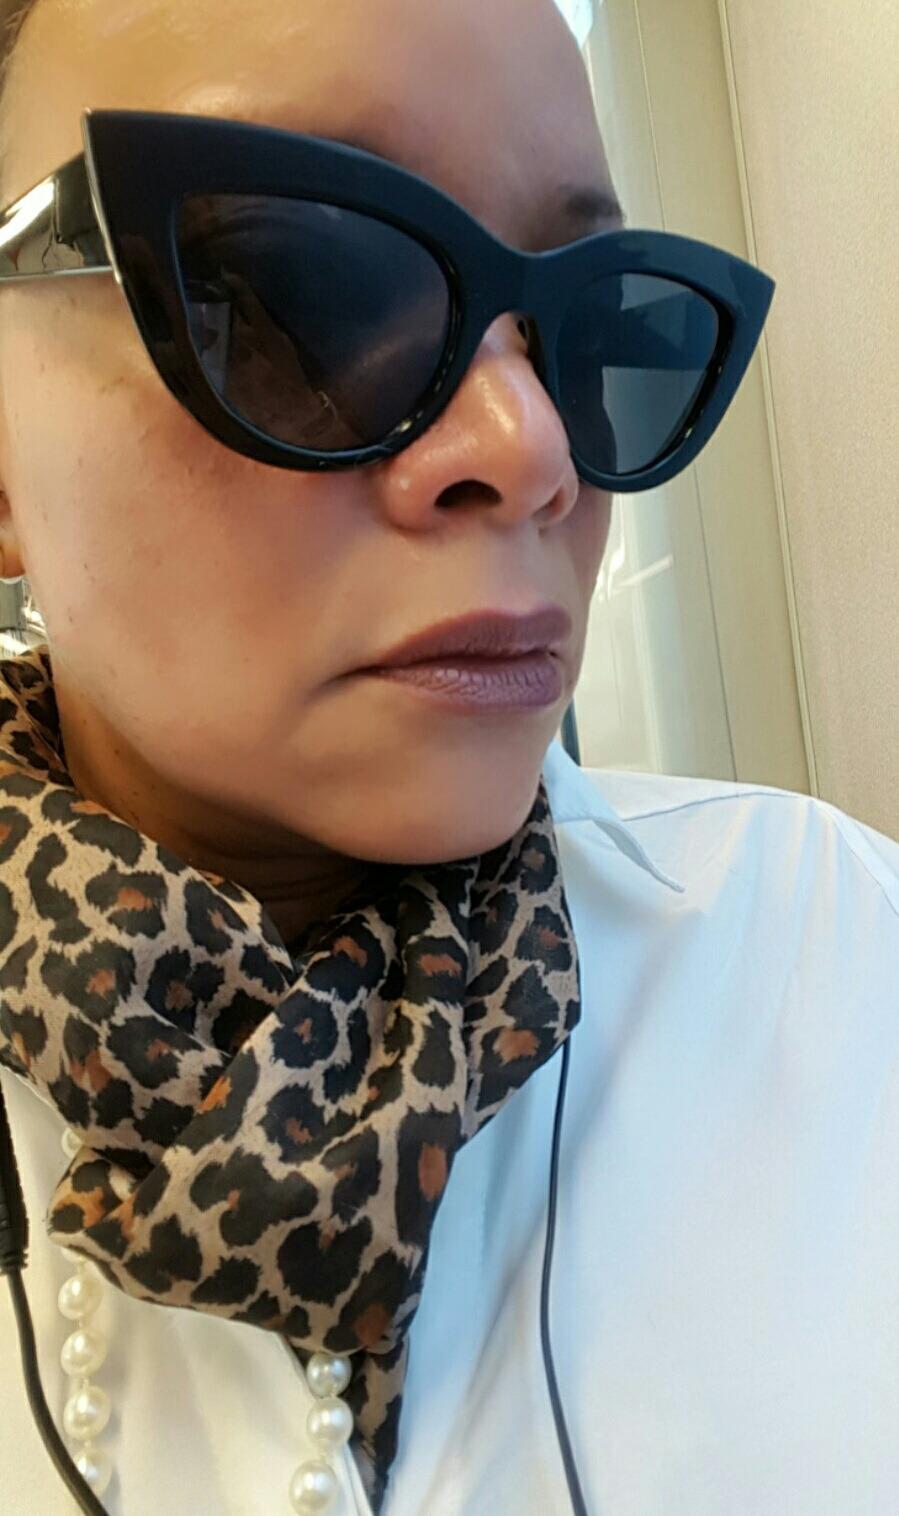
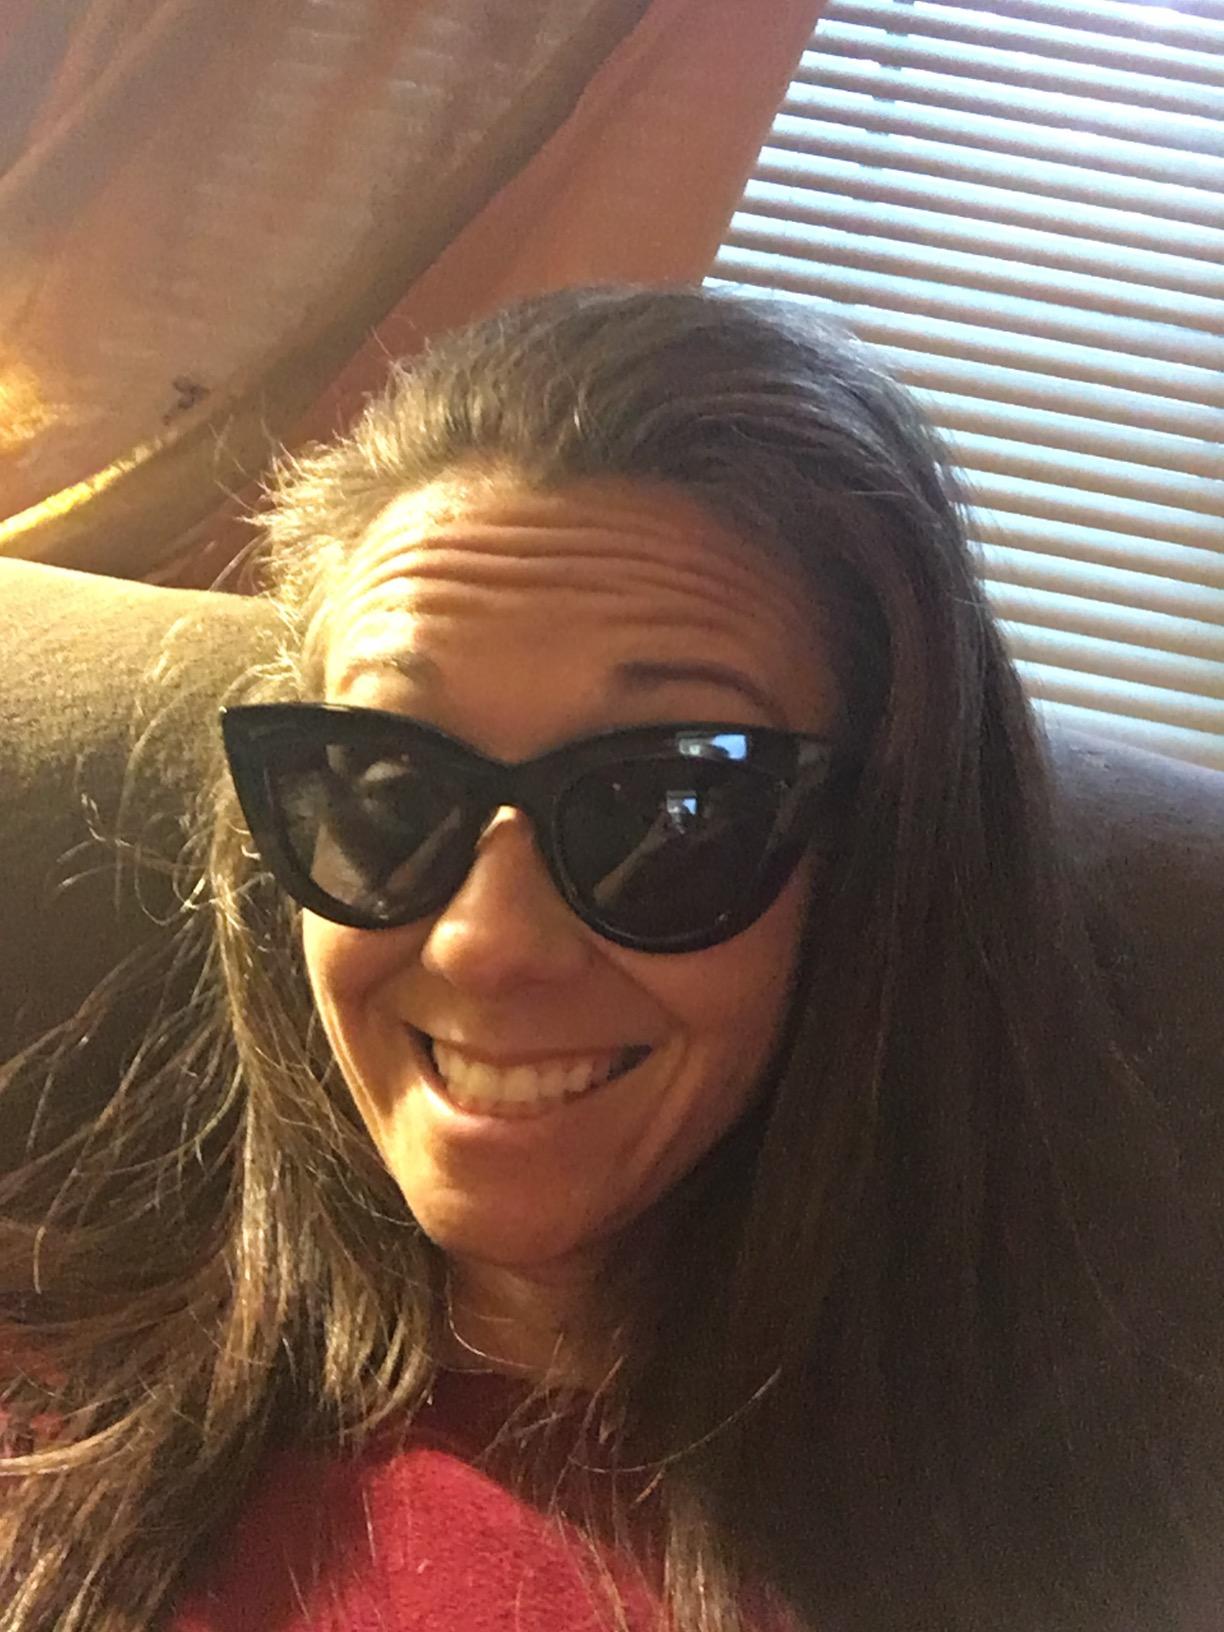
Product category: accessories_sunglasses
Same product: yes